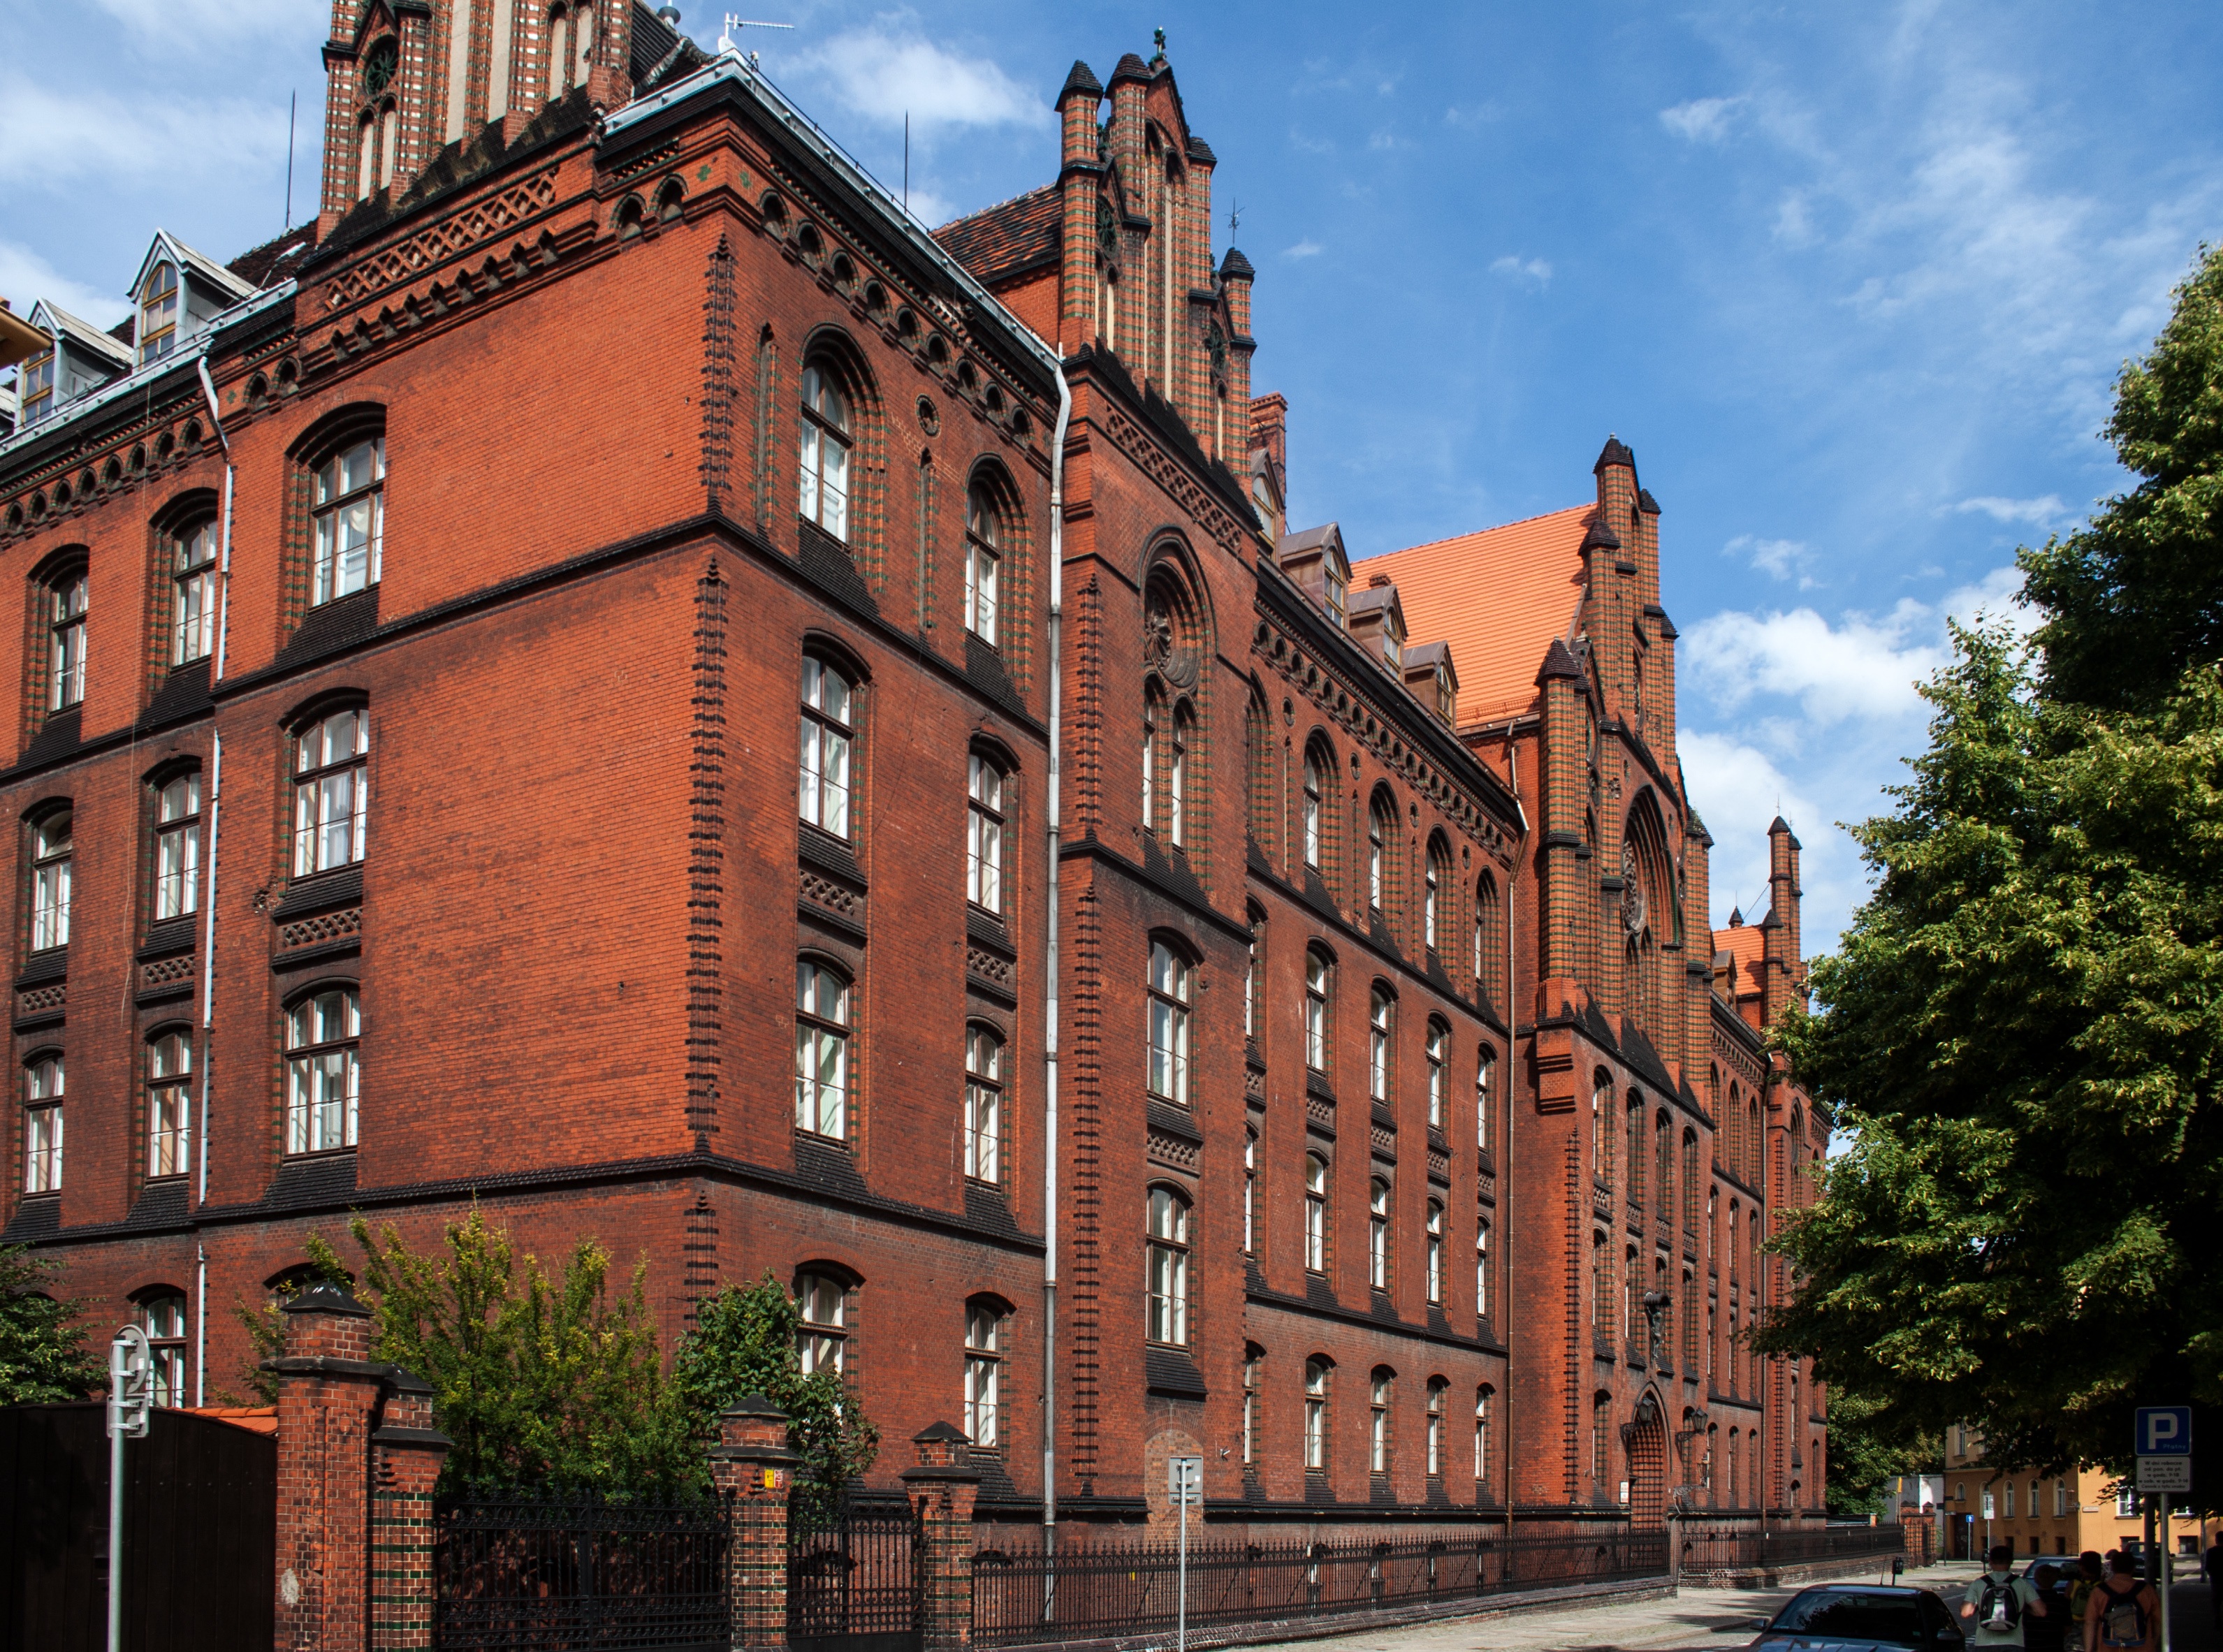
architecture, town, building, city, cityscape, downtown, plaza, landmark, facade, waterway, tower block, estate, silesia, neighbourhood, wroclaw, wroc aw, seminary, urban area, residential area, human settlement